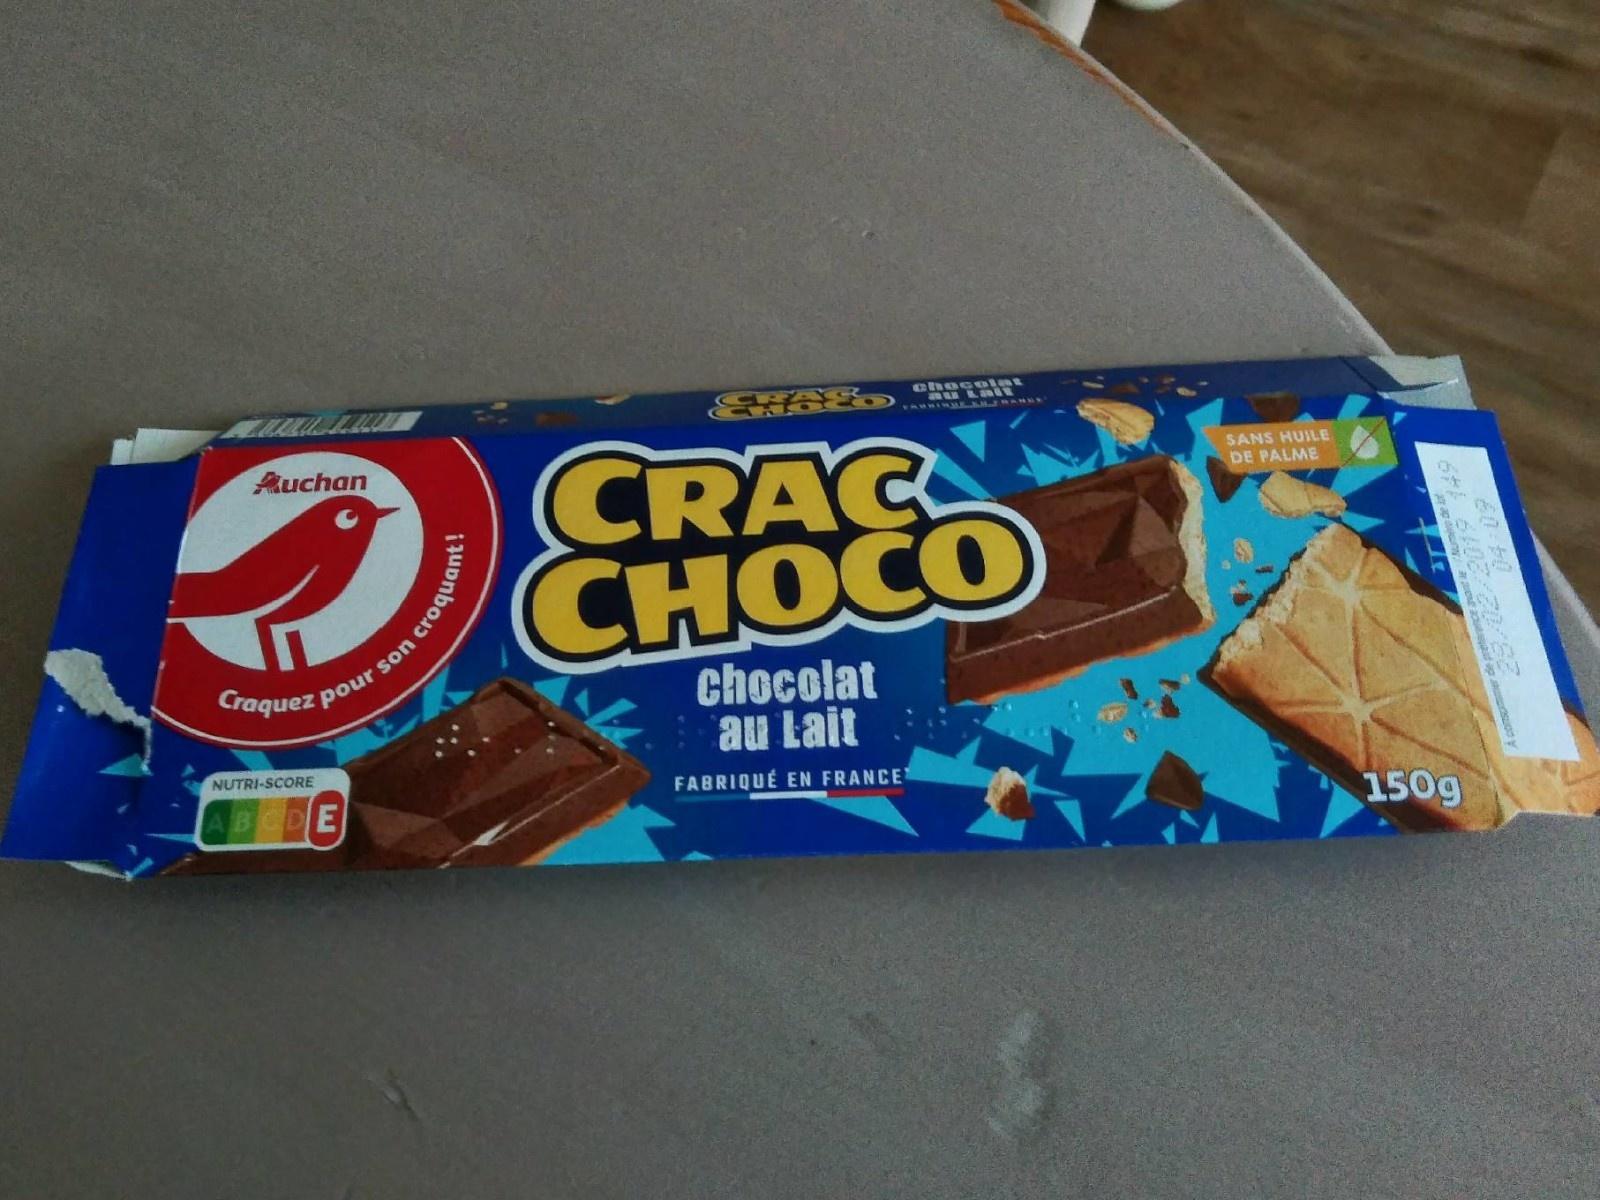
Nutri-Score label: nutriscore-e